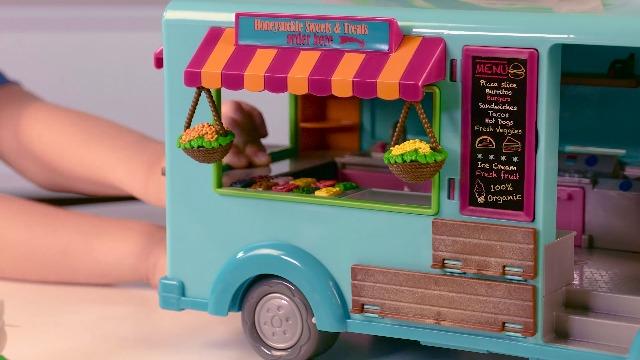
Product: Li'l Woodzeez Bakery Playset – Tickle-Your-Taste-Buds Bakery – 85pc Toy Set with Play Food, Including Cookies, Donuts, Cupcakes, and Pies – Toys for Kids Age 3+
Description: Comes with toy desserts such as cakes, cookies, donuts, cupcakes, pies, and more.
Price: $33.39
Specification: ProductDimensions:11.7x8x6.1inches|ItemWeight:2pounds|ShippingWeight:2.75pounds(Viewshippingratesandpolicies)|DomesticShipping:ItemcanbeshippedwithinU.S.|InternationalShipping:ThisitemcanbeshippedtoselectcountriesoutsideoftheU.S.LearnMore|ASIN:B00U9RQW5Q|Itemmodelnumber:6088Z|Manufacturerrecommendedage:36months-10years